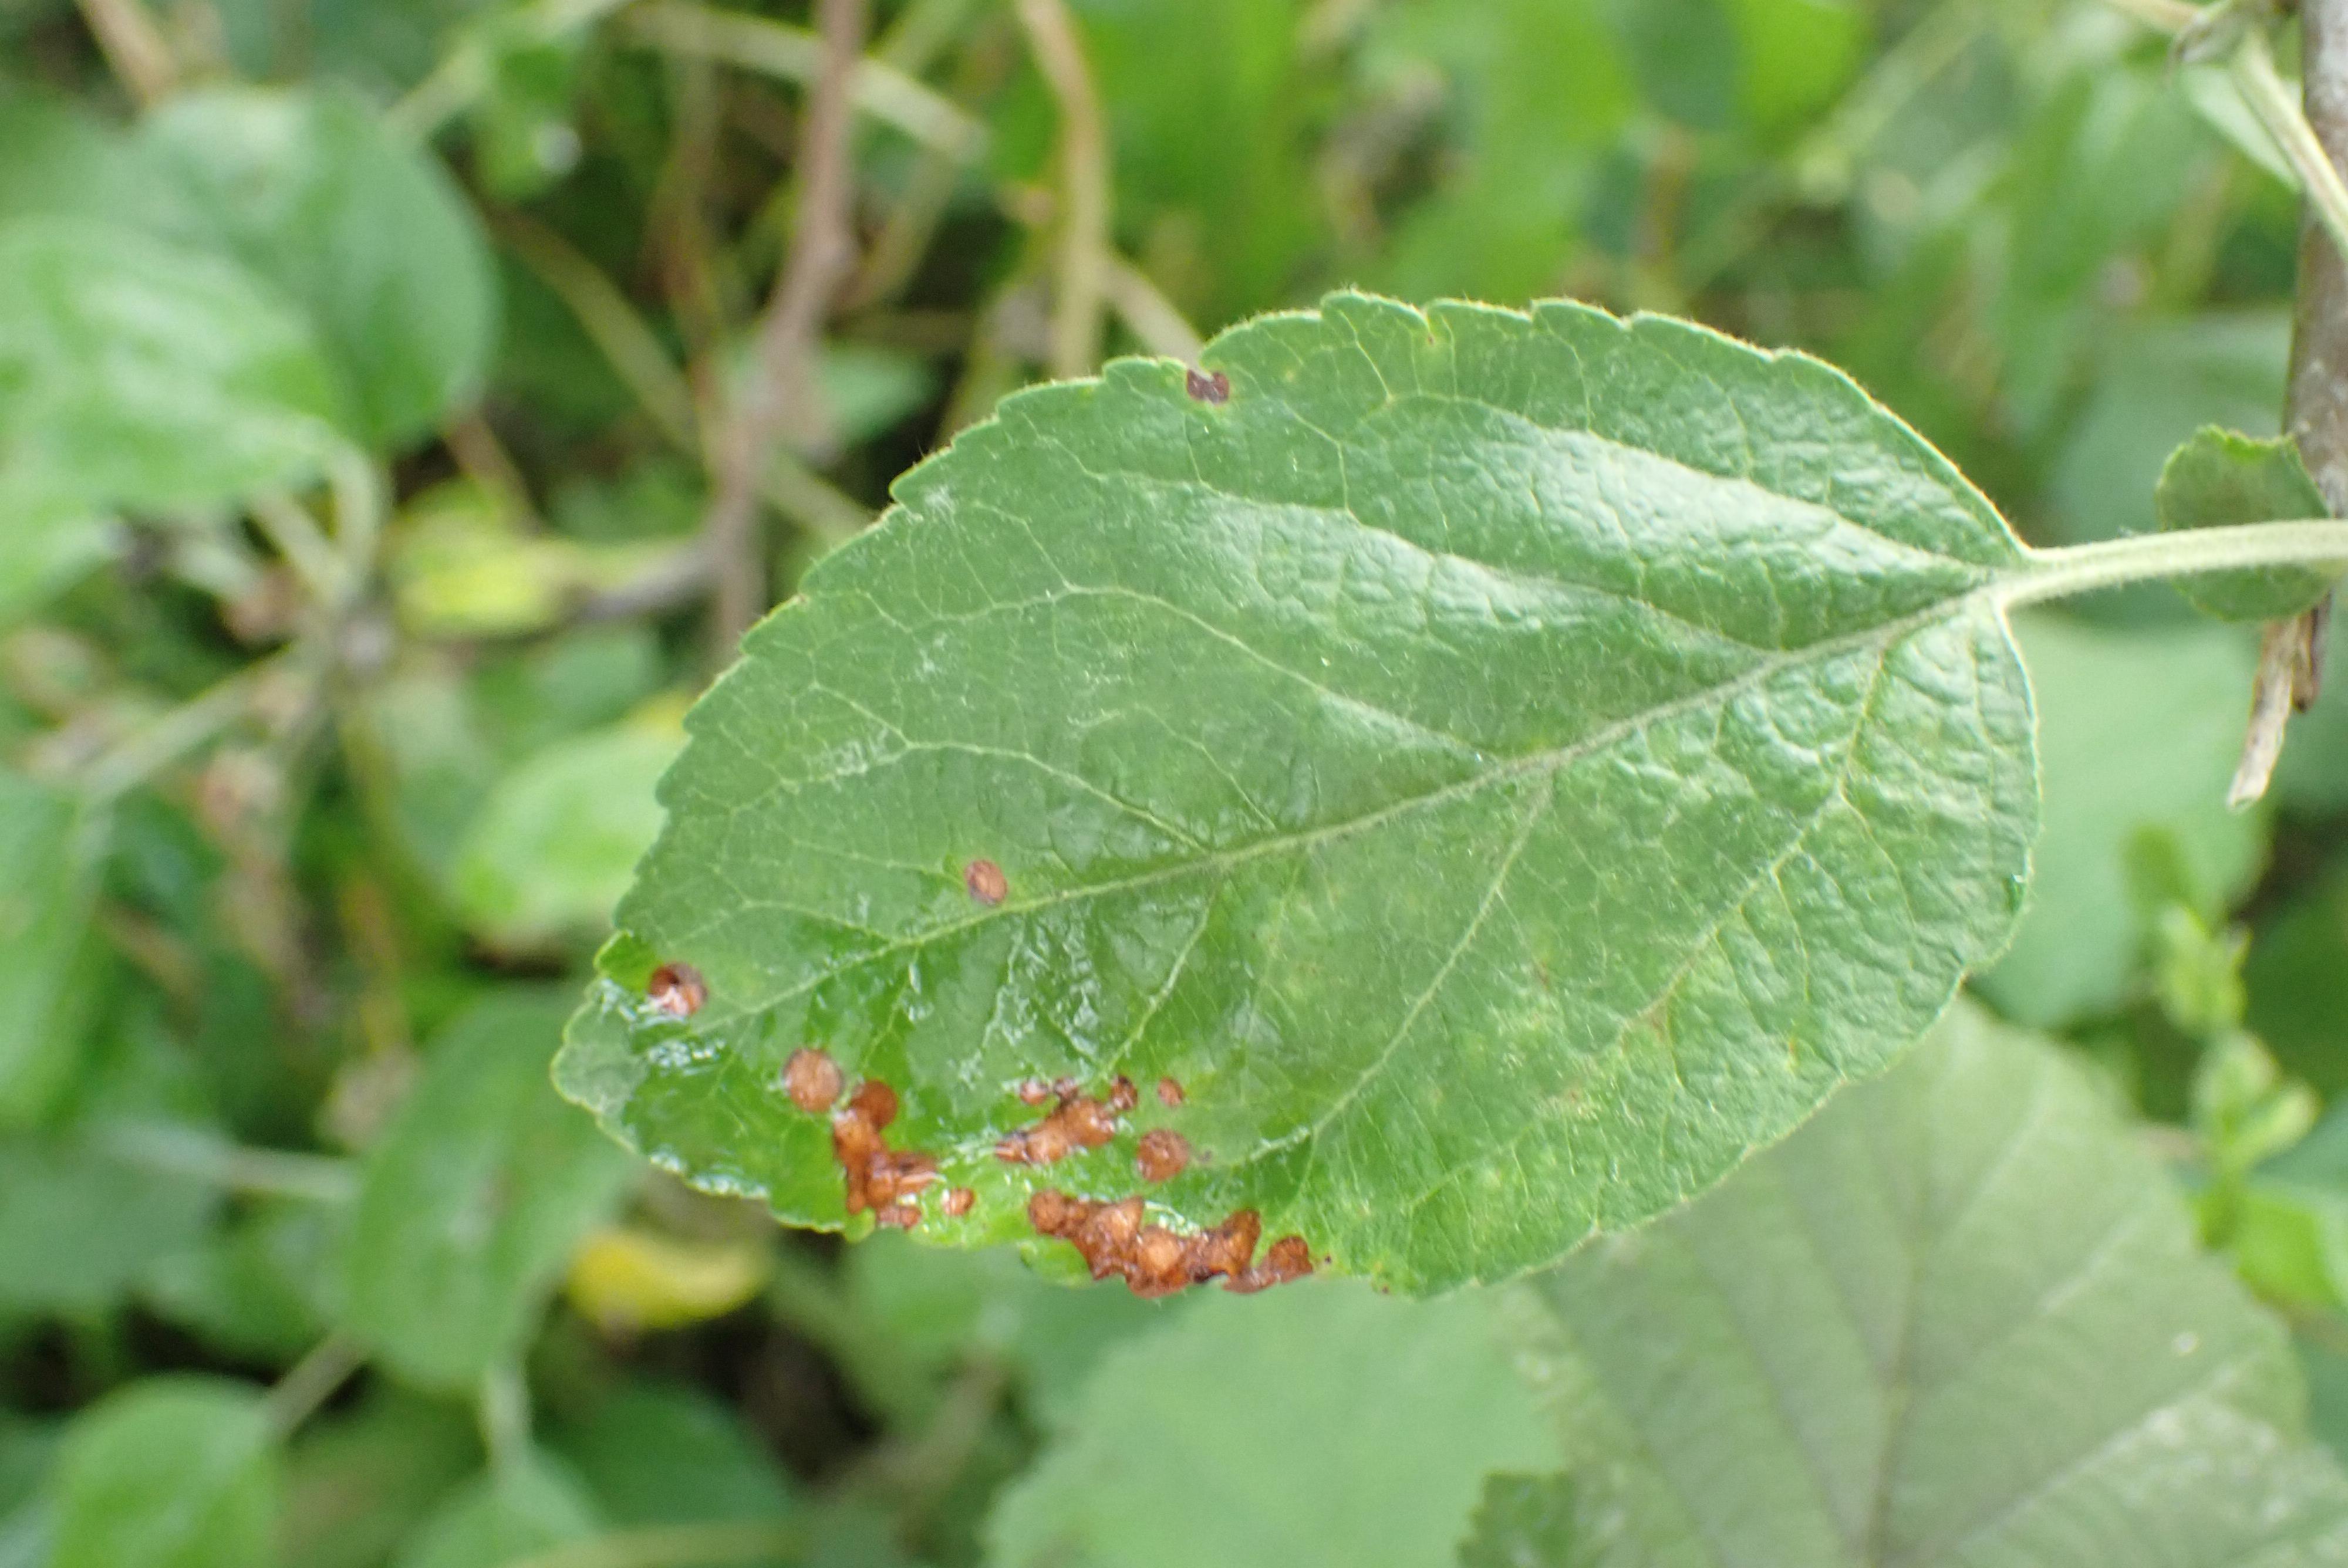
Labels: scab, frog_eye_leaf_spot